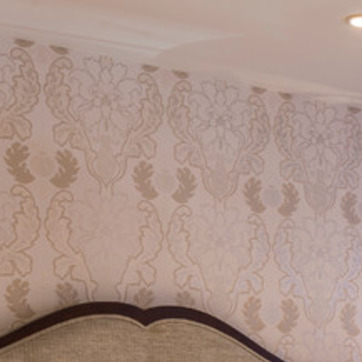
Material: wallpaper